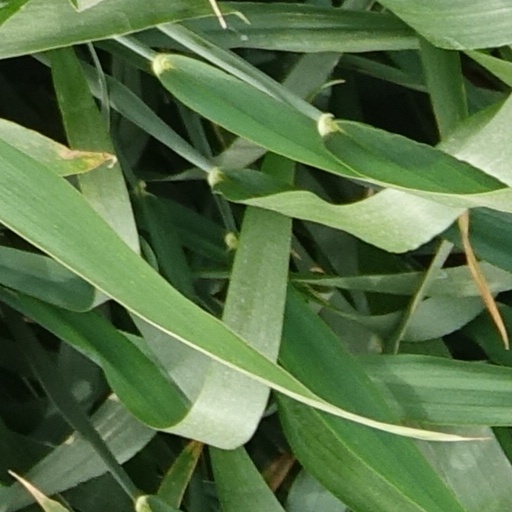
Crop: wheat